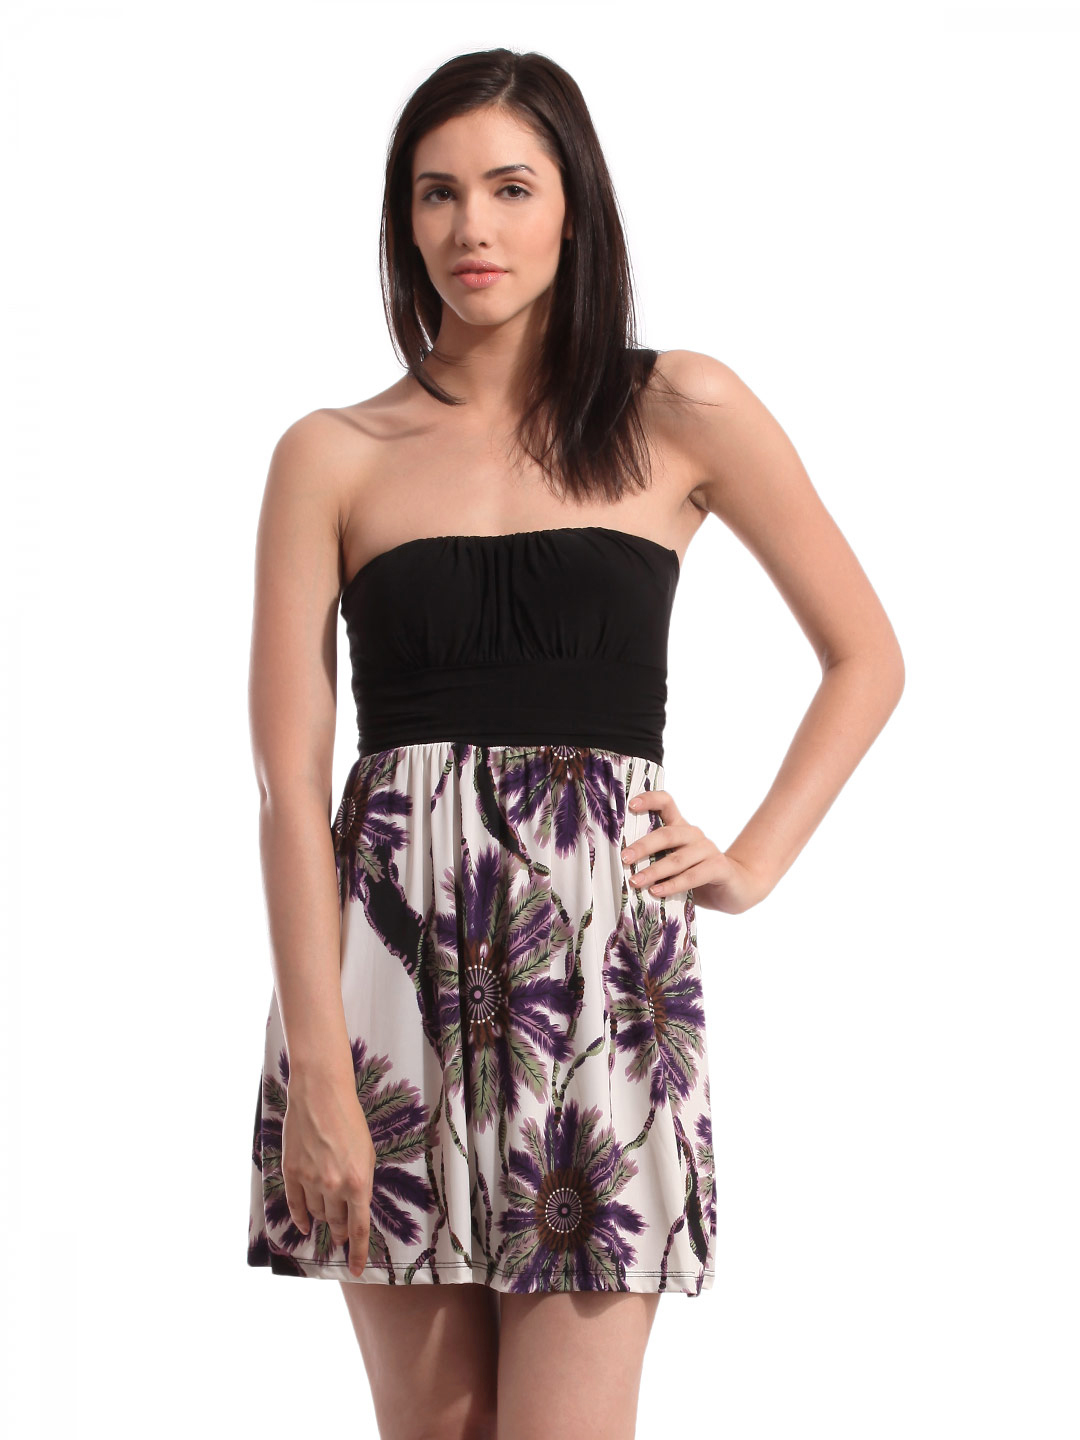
Tonga Women Printed Black Dress
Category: Apparel / Dress / Dresses
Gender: Women
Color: Black
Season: Summer 2012
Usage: Casual